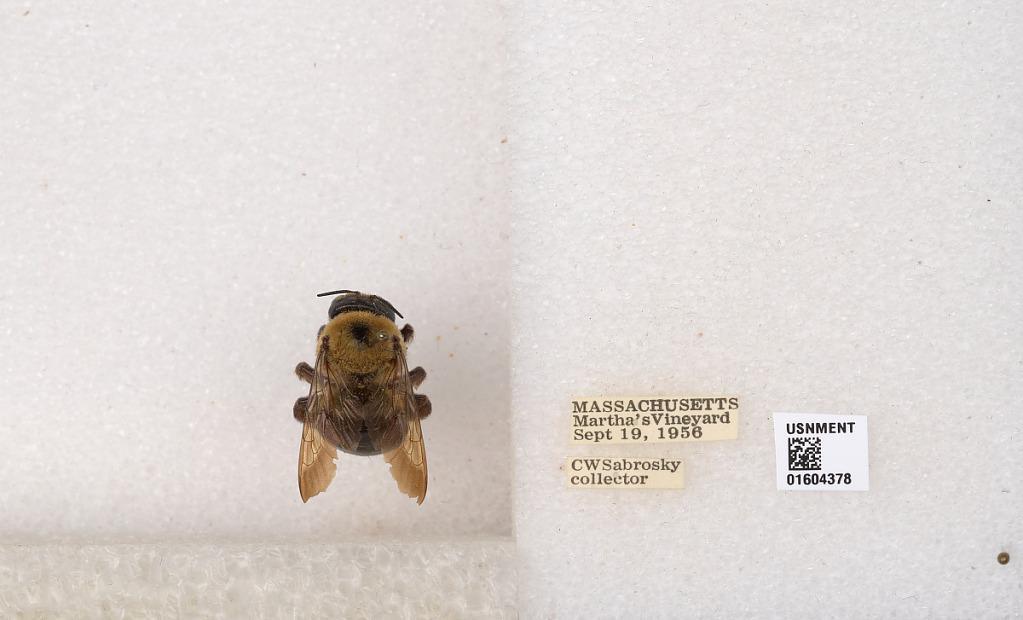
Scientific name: Xylocopa (Xylocopoides) virginica virginica (Linnaeus)
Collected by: C. Sabrosky
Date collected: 1956-9-19
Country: United States
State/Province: Massachusetts
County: Dukes
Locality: Martha's Vineyard
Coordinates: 41.4069, -70.6209